Prafulla Dahanukar

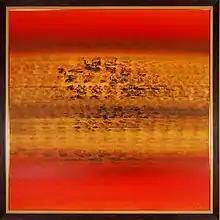
"Eternal Space"

Prafulla Dahanukar painted abstract landscapes in generally one vivid and dominant color, with myriad shades and subtlety. She called her paintings "Eternal Space" as she believed that space is unending and couldn't be destroyed.